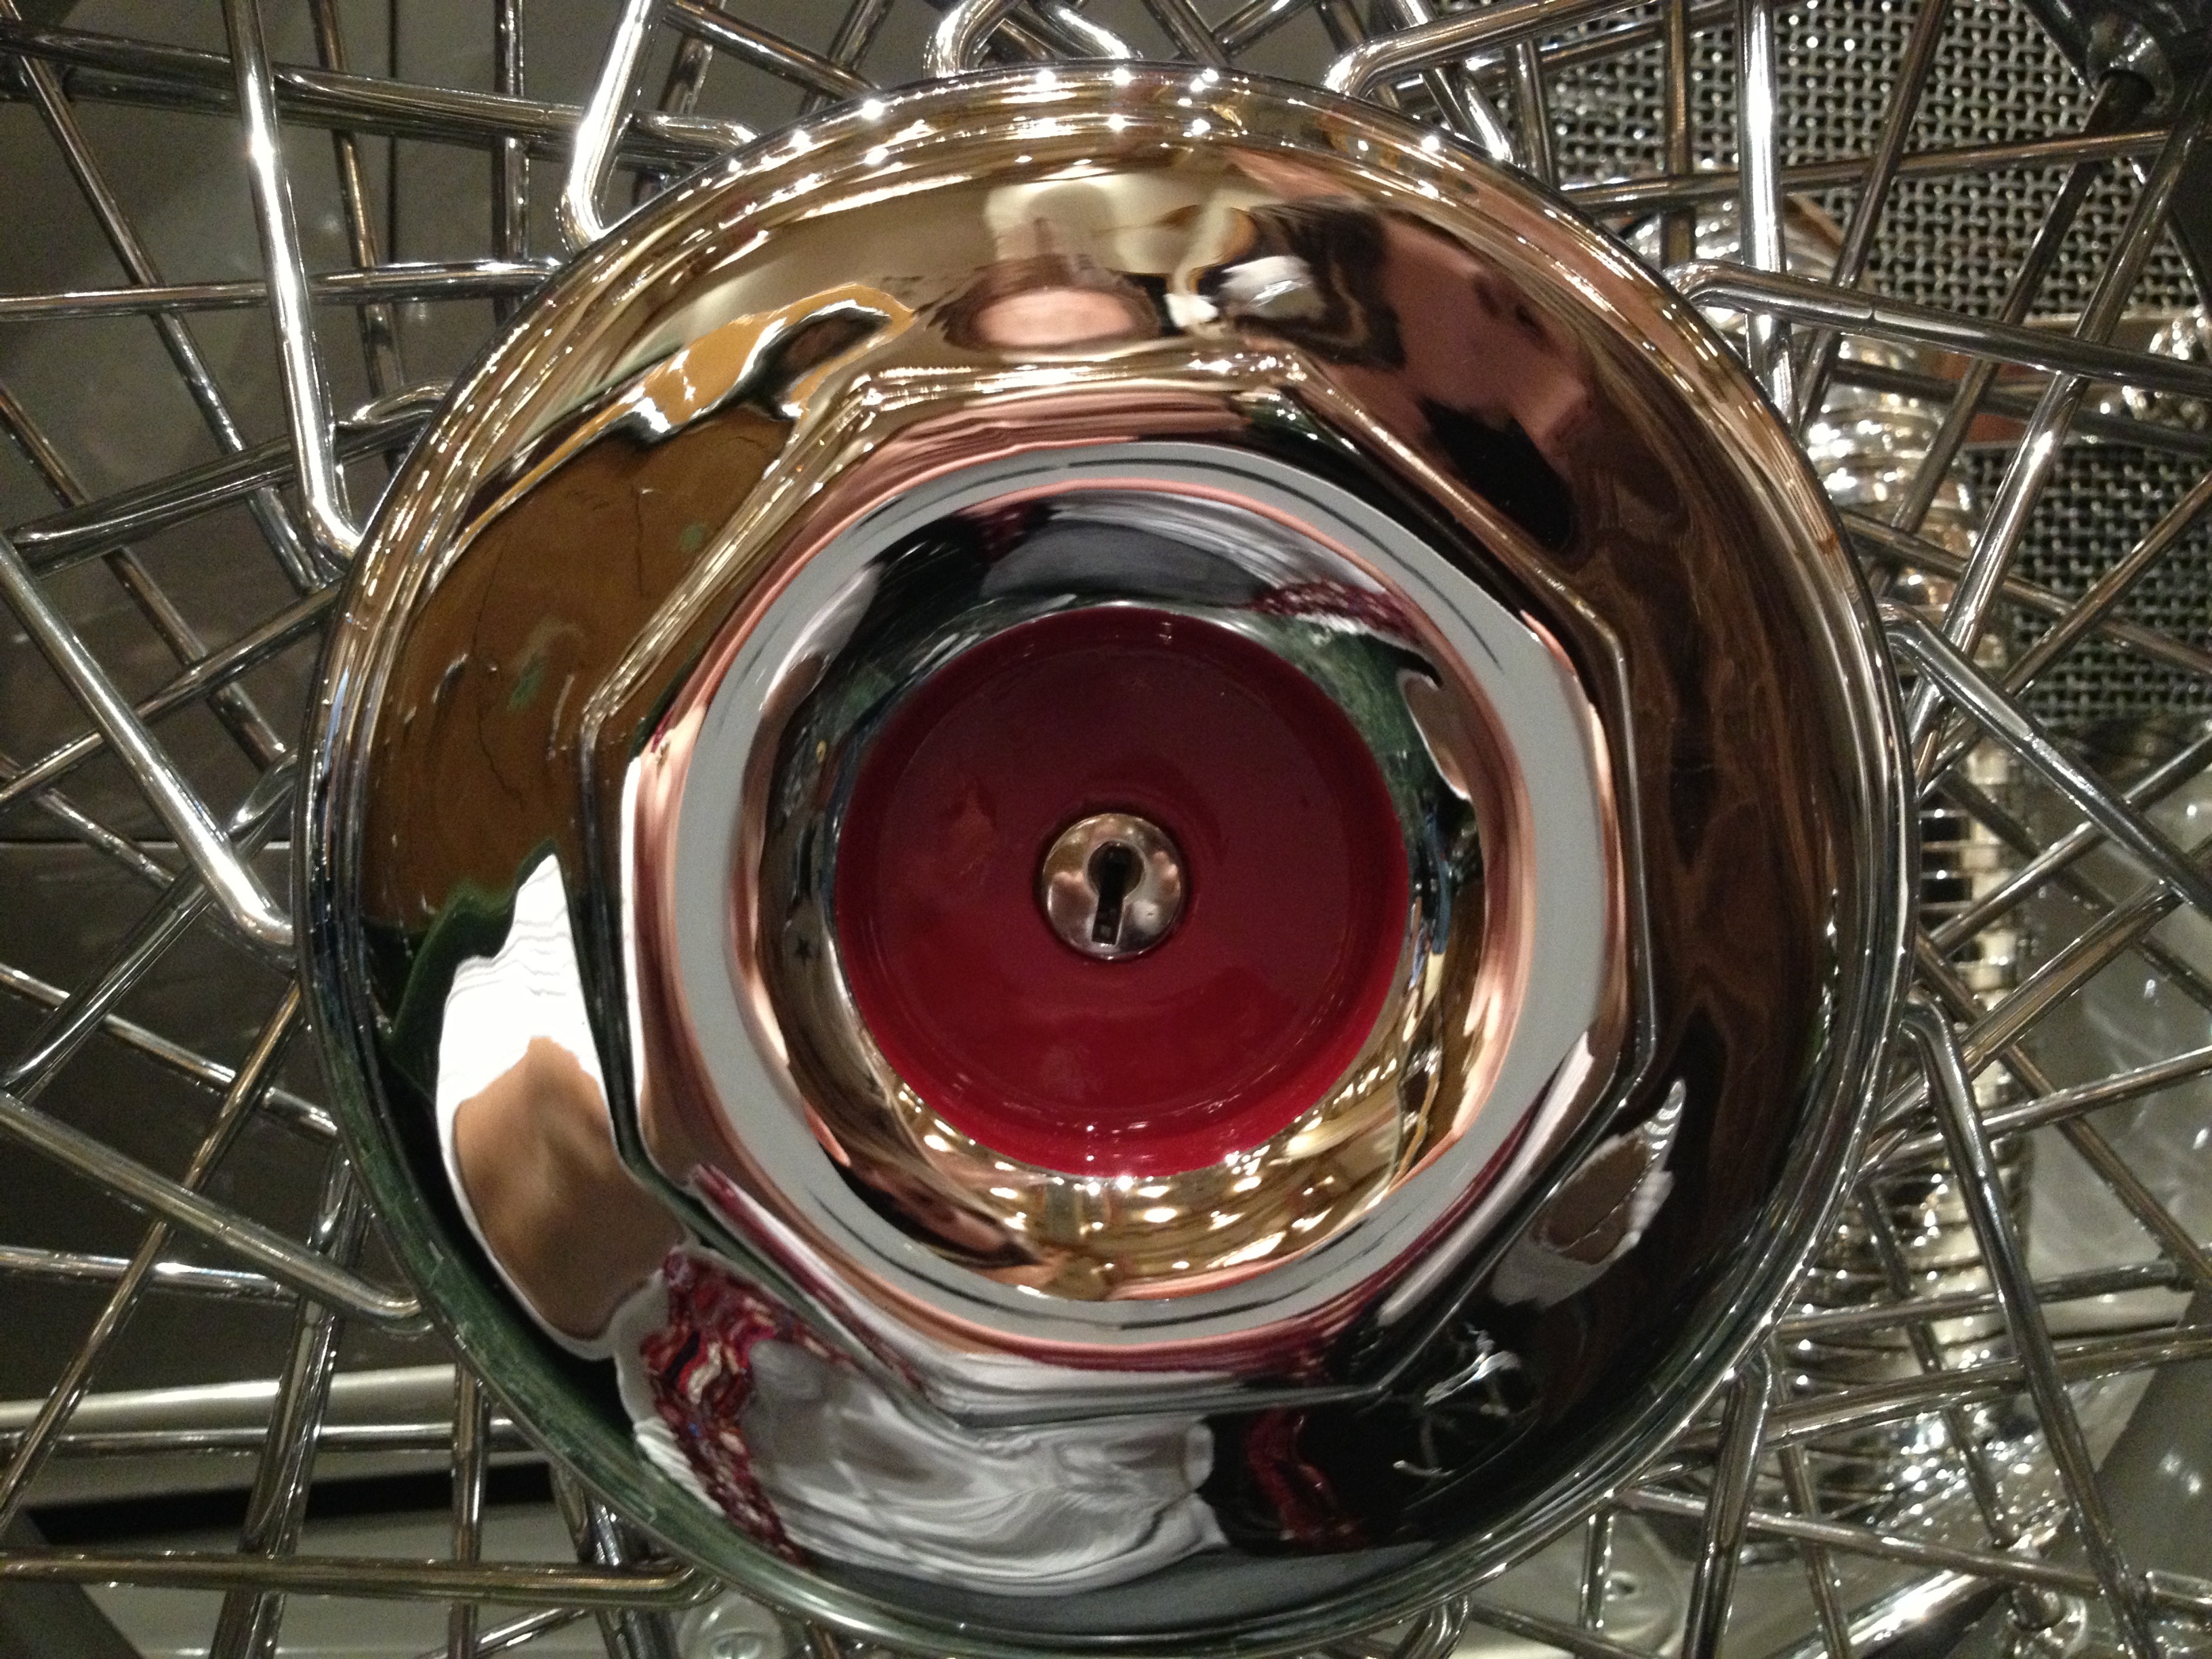
light, car, wheel, glass, vehicle, chrome, engine, wheels, rim, hubcap, aircraft engine